Vince and Joy

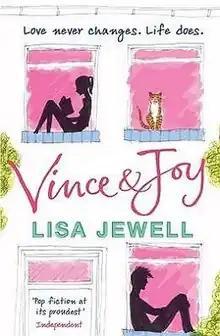
First edition (publ. Penguin Books)

Vince and Joy is the fifth novel written by Lisa Jewell and published in 2005. Like her previous books, it focuses on the trials and tribulations of relationships.